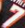
Number: 7